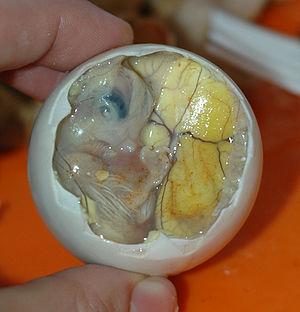
La cuisine philippine est la cuisine traditionnelle des Philippines. C'est un style de cuisine qui a évolué à partir d'une base austronésienne. Elle s'est modifiée sous l'influence des cuisines indienne, chinoise, espagnole et américaine, en parallèle des vagues majeures d'influences qui ont enrichi les cultures de l'archipel. Les éléments extérieurs ont été incorporés en y substituant des ingrédients indigènes et en s'adaptant aux préférences locales.